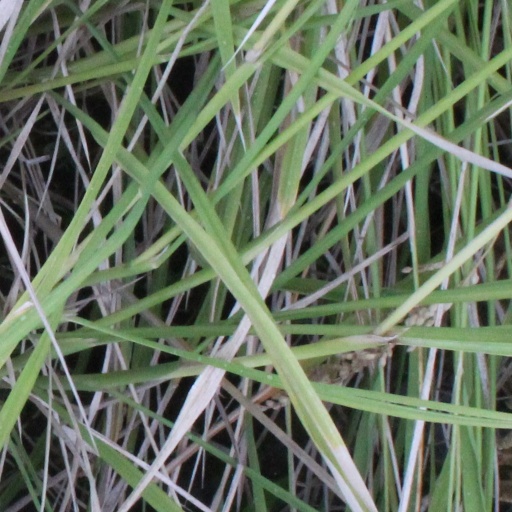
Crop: rice